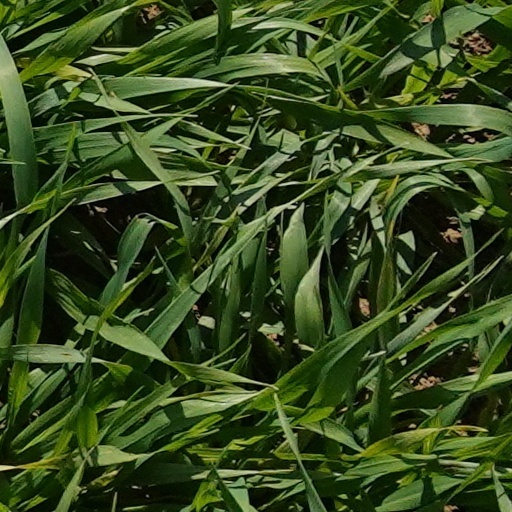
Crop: wheat